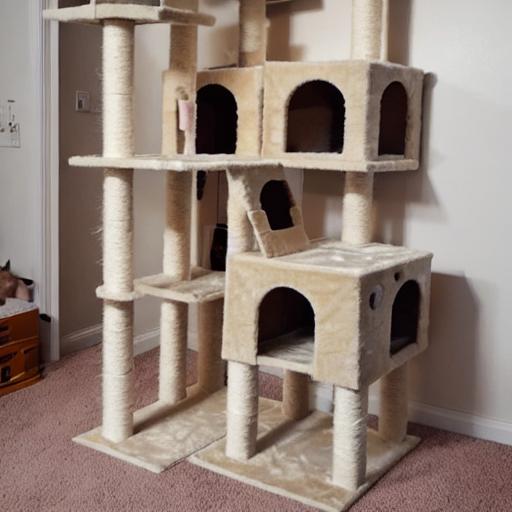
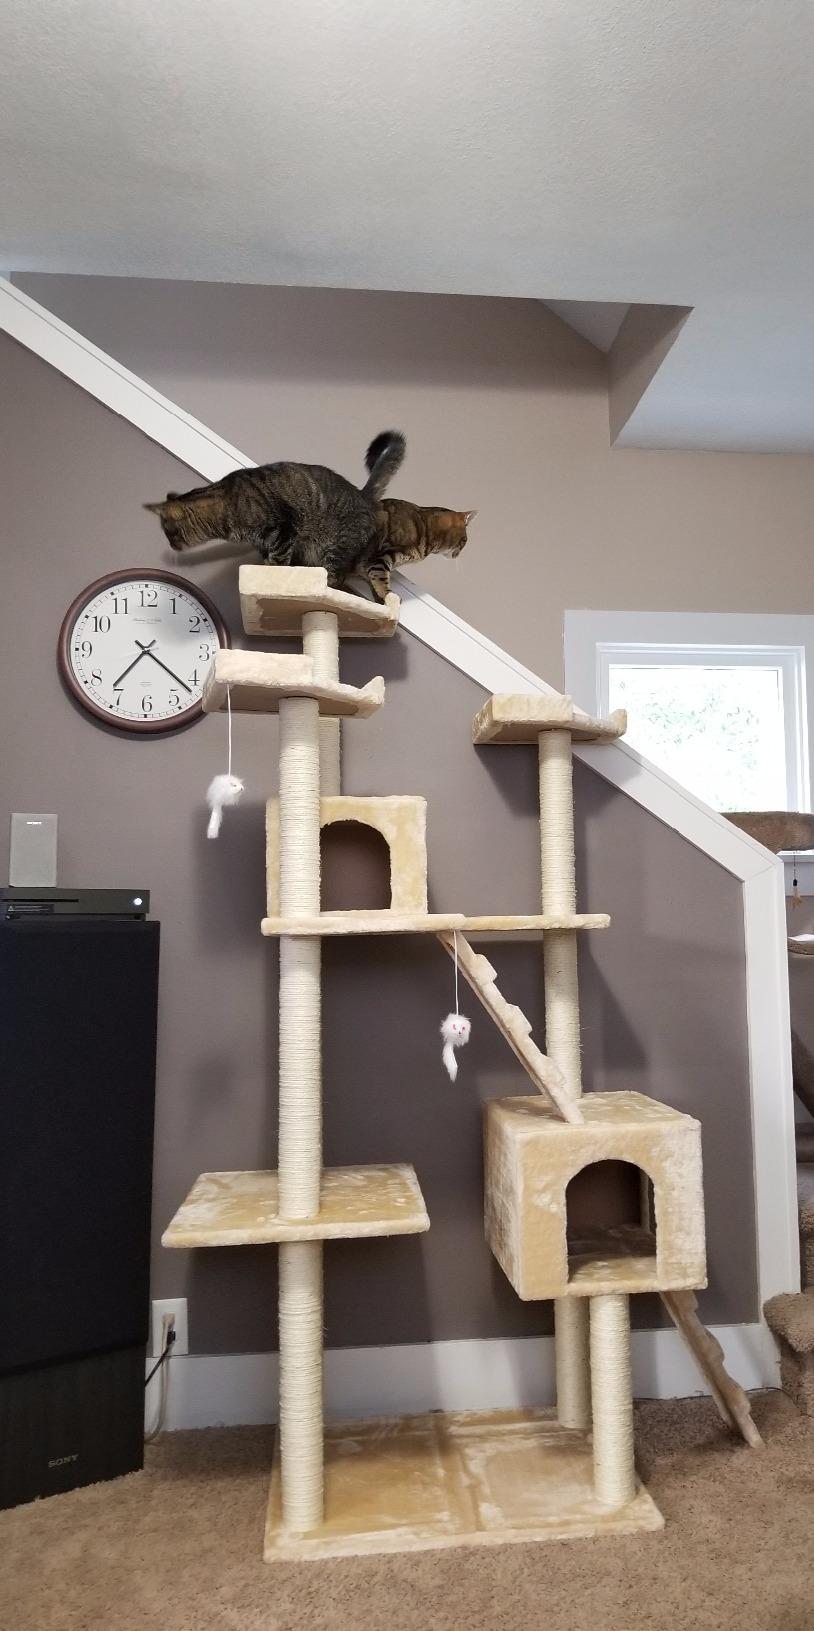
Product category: items_cat tree
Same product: no